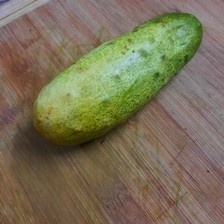
Label: cucumber